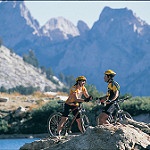
Label: mountain